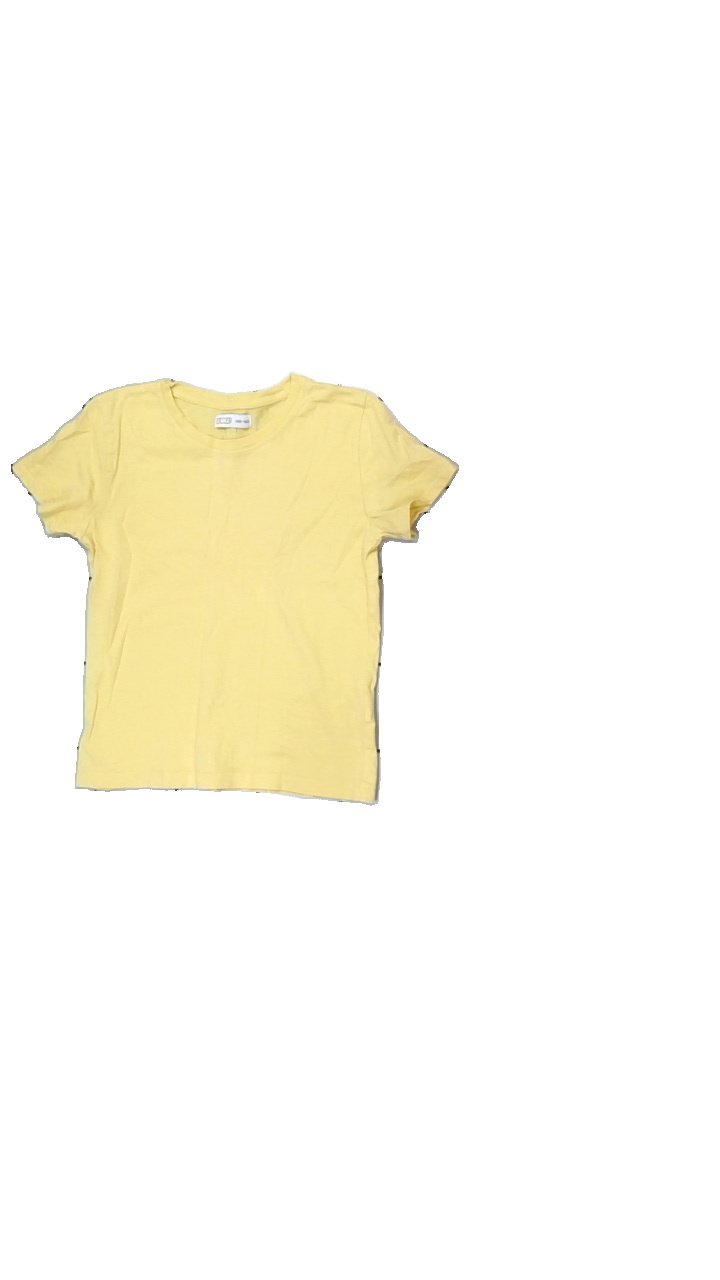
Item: T-shirt (Children)
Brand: Wow
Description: gul t-shirt
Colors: Yellow
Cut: Regular
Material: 100% cotton
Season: All
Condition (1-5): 5
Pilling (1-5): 5
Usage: Reuse
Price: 50-100